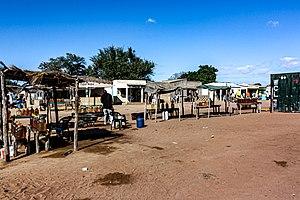
La province de Gaza est l'une des dix provinces du Mozambique. Sa capitale est la ville de Xai-Xai.